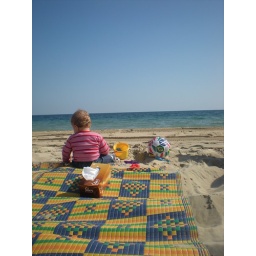
I took this picture in december, but I like it. Even though the tissue box is there, it is cute